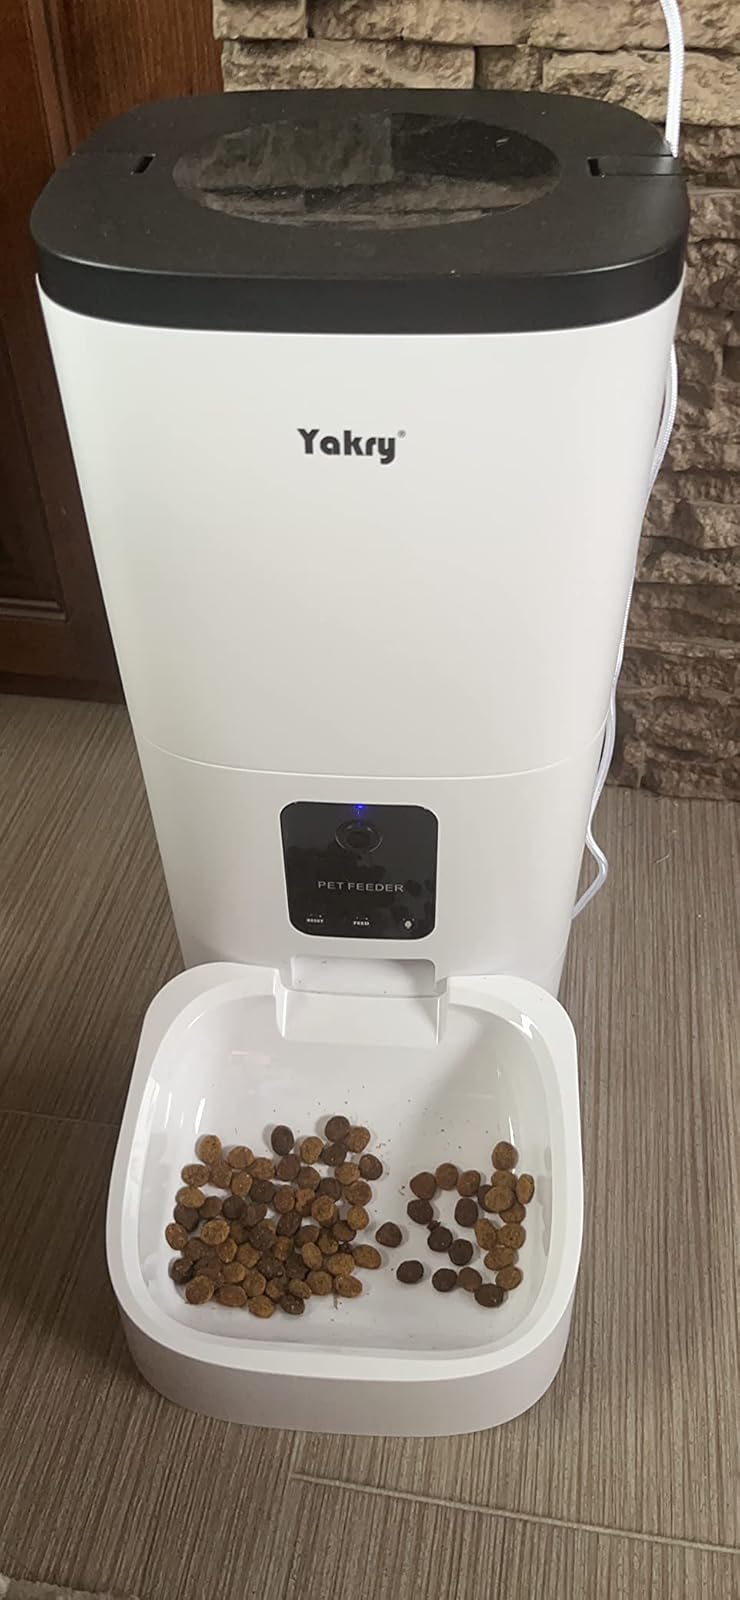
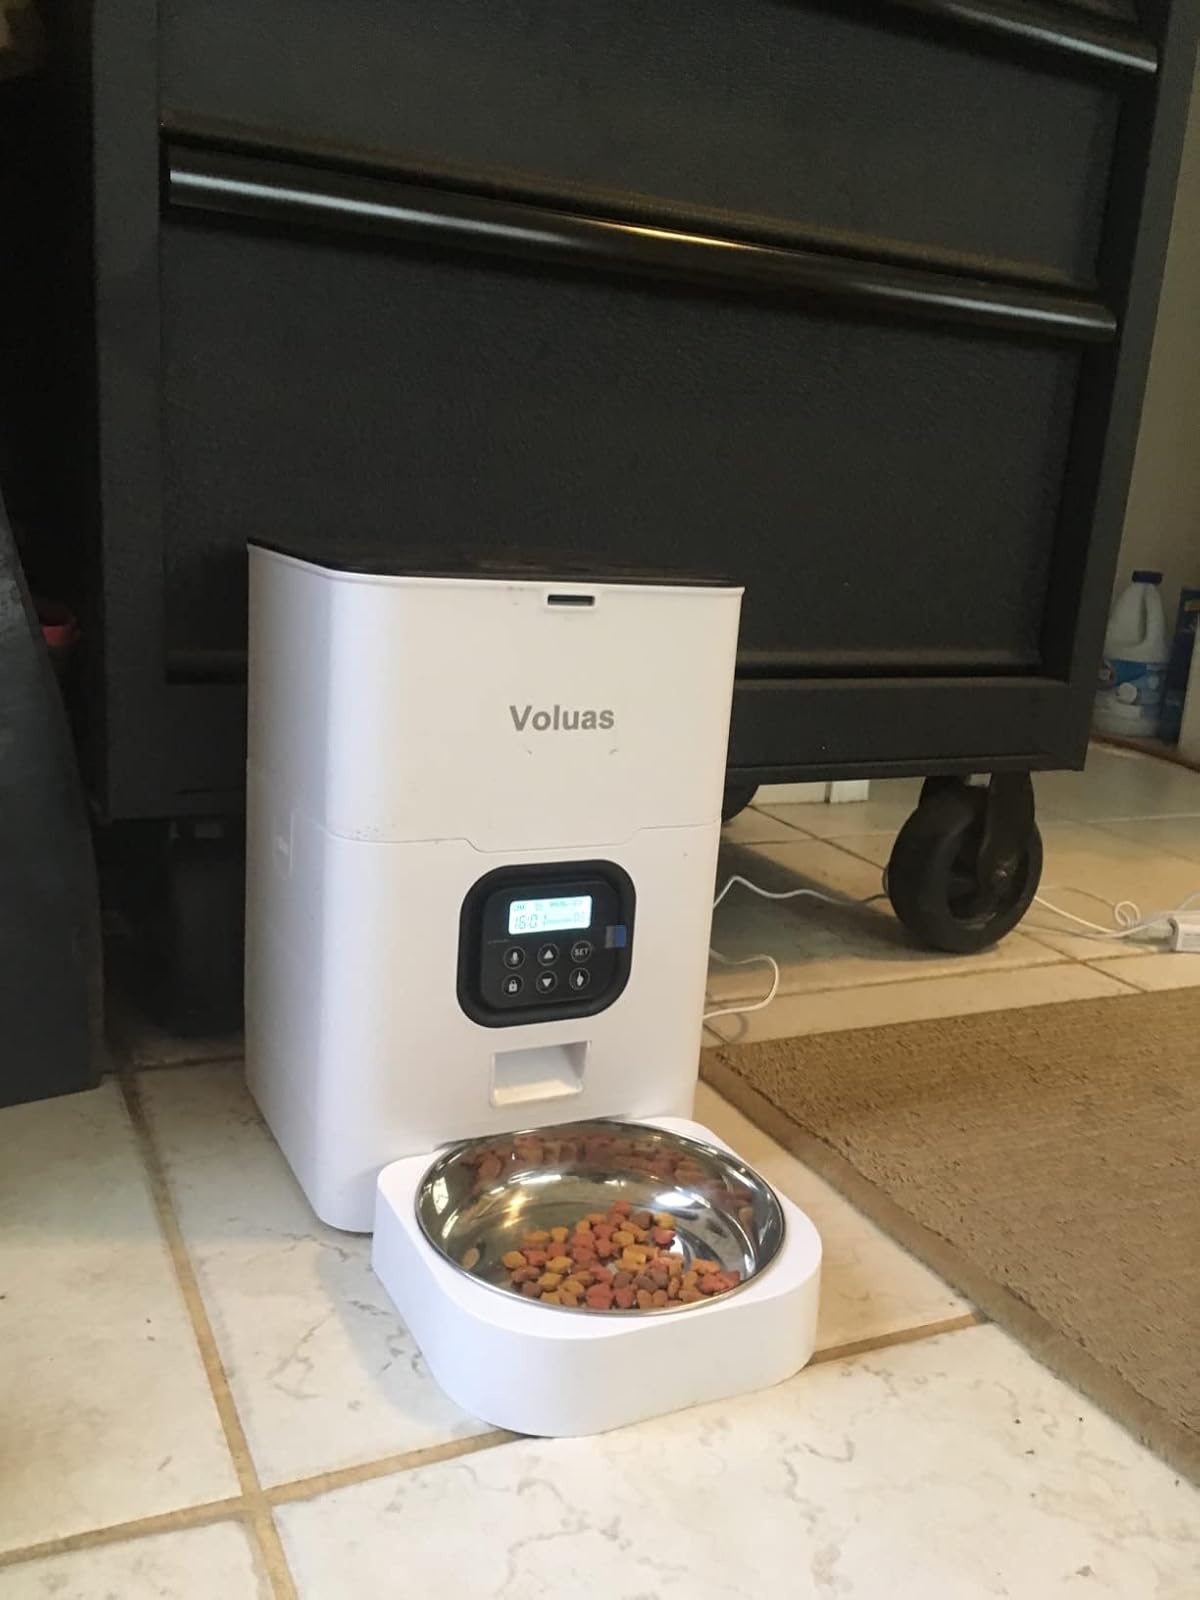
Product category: items_feeder
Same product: no